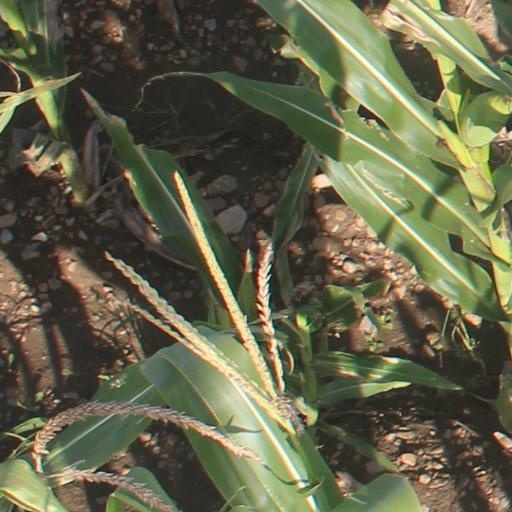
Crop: maize; corn